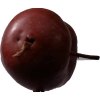
Label: Apple 18